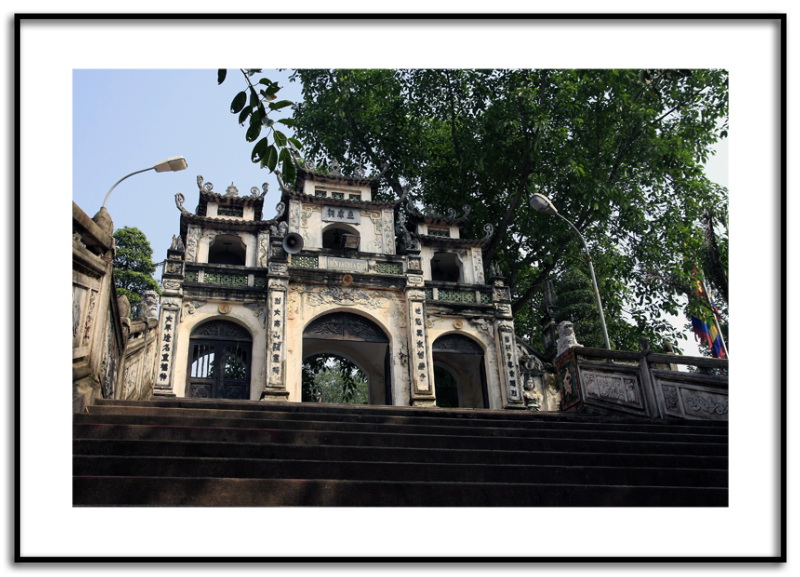
user: text: Bầu trời trong hình có màu gì?
assistant: text: Xanh nhạt

user: text: Có bao nhiêu cột đèn đường trong hình?
assistant: text: Hai

user: text: Cổng vào trong ảnh thuộc ngôi chùa nào?
assistant: text: Cổng vào trong ảnh thuộc Đền Bà Chúa Kho.

user: text: Chùa Láng, cổng vào được thấy trong ảnh, nổi tiếng với việc thờ phụng vị Thiền sư nào?
assistant: text: Đền Bà Chúa Kho, cổng vào được thấy trong ảnh, nổi tiếng với việc thờ phụng một vị Phúc thần (Bà Chúa Kho), người đã có công tổ chức sản xuất, tích trữ lương thực trong cuộc kháng chiến chống quân Tống thời nhà Lý tại Bắc Ninh.

user: text: Cổng Tam Quan trong ảnh có bao nhiêu lối đi chính và chúng thường được hiểu là biểu tượng cho những gì trong triết lý Phật giáo?
assistant: text: Cổng Tam quan trong ảnh có ba lối đi chính, thường được hiểu là biểu tượng cho ba cửa 'Không' trong Phật giáo: Không môn, Vô tướng môn, Vô nguyện môn. Cổng được xây dựng theo kiểu kiến trúc cổng cung đình với các mái cong gắn vào sườn cột, chứ không chùm lên cột.